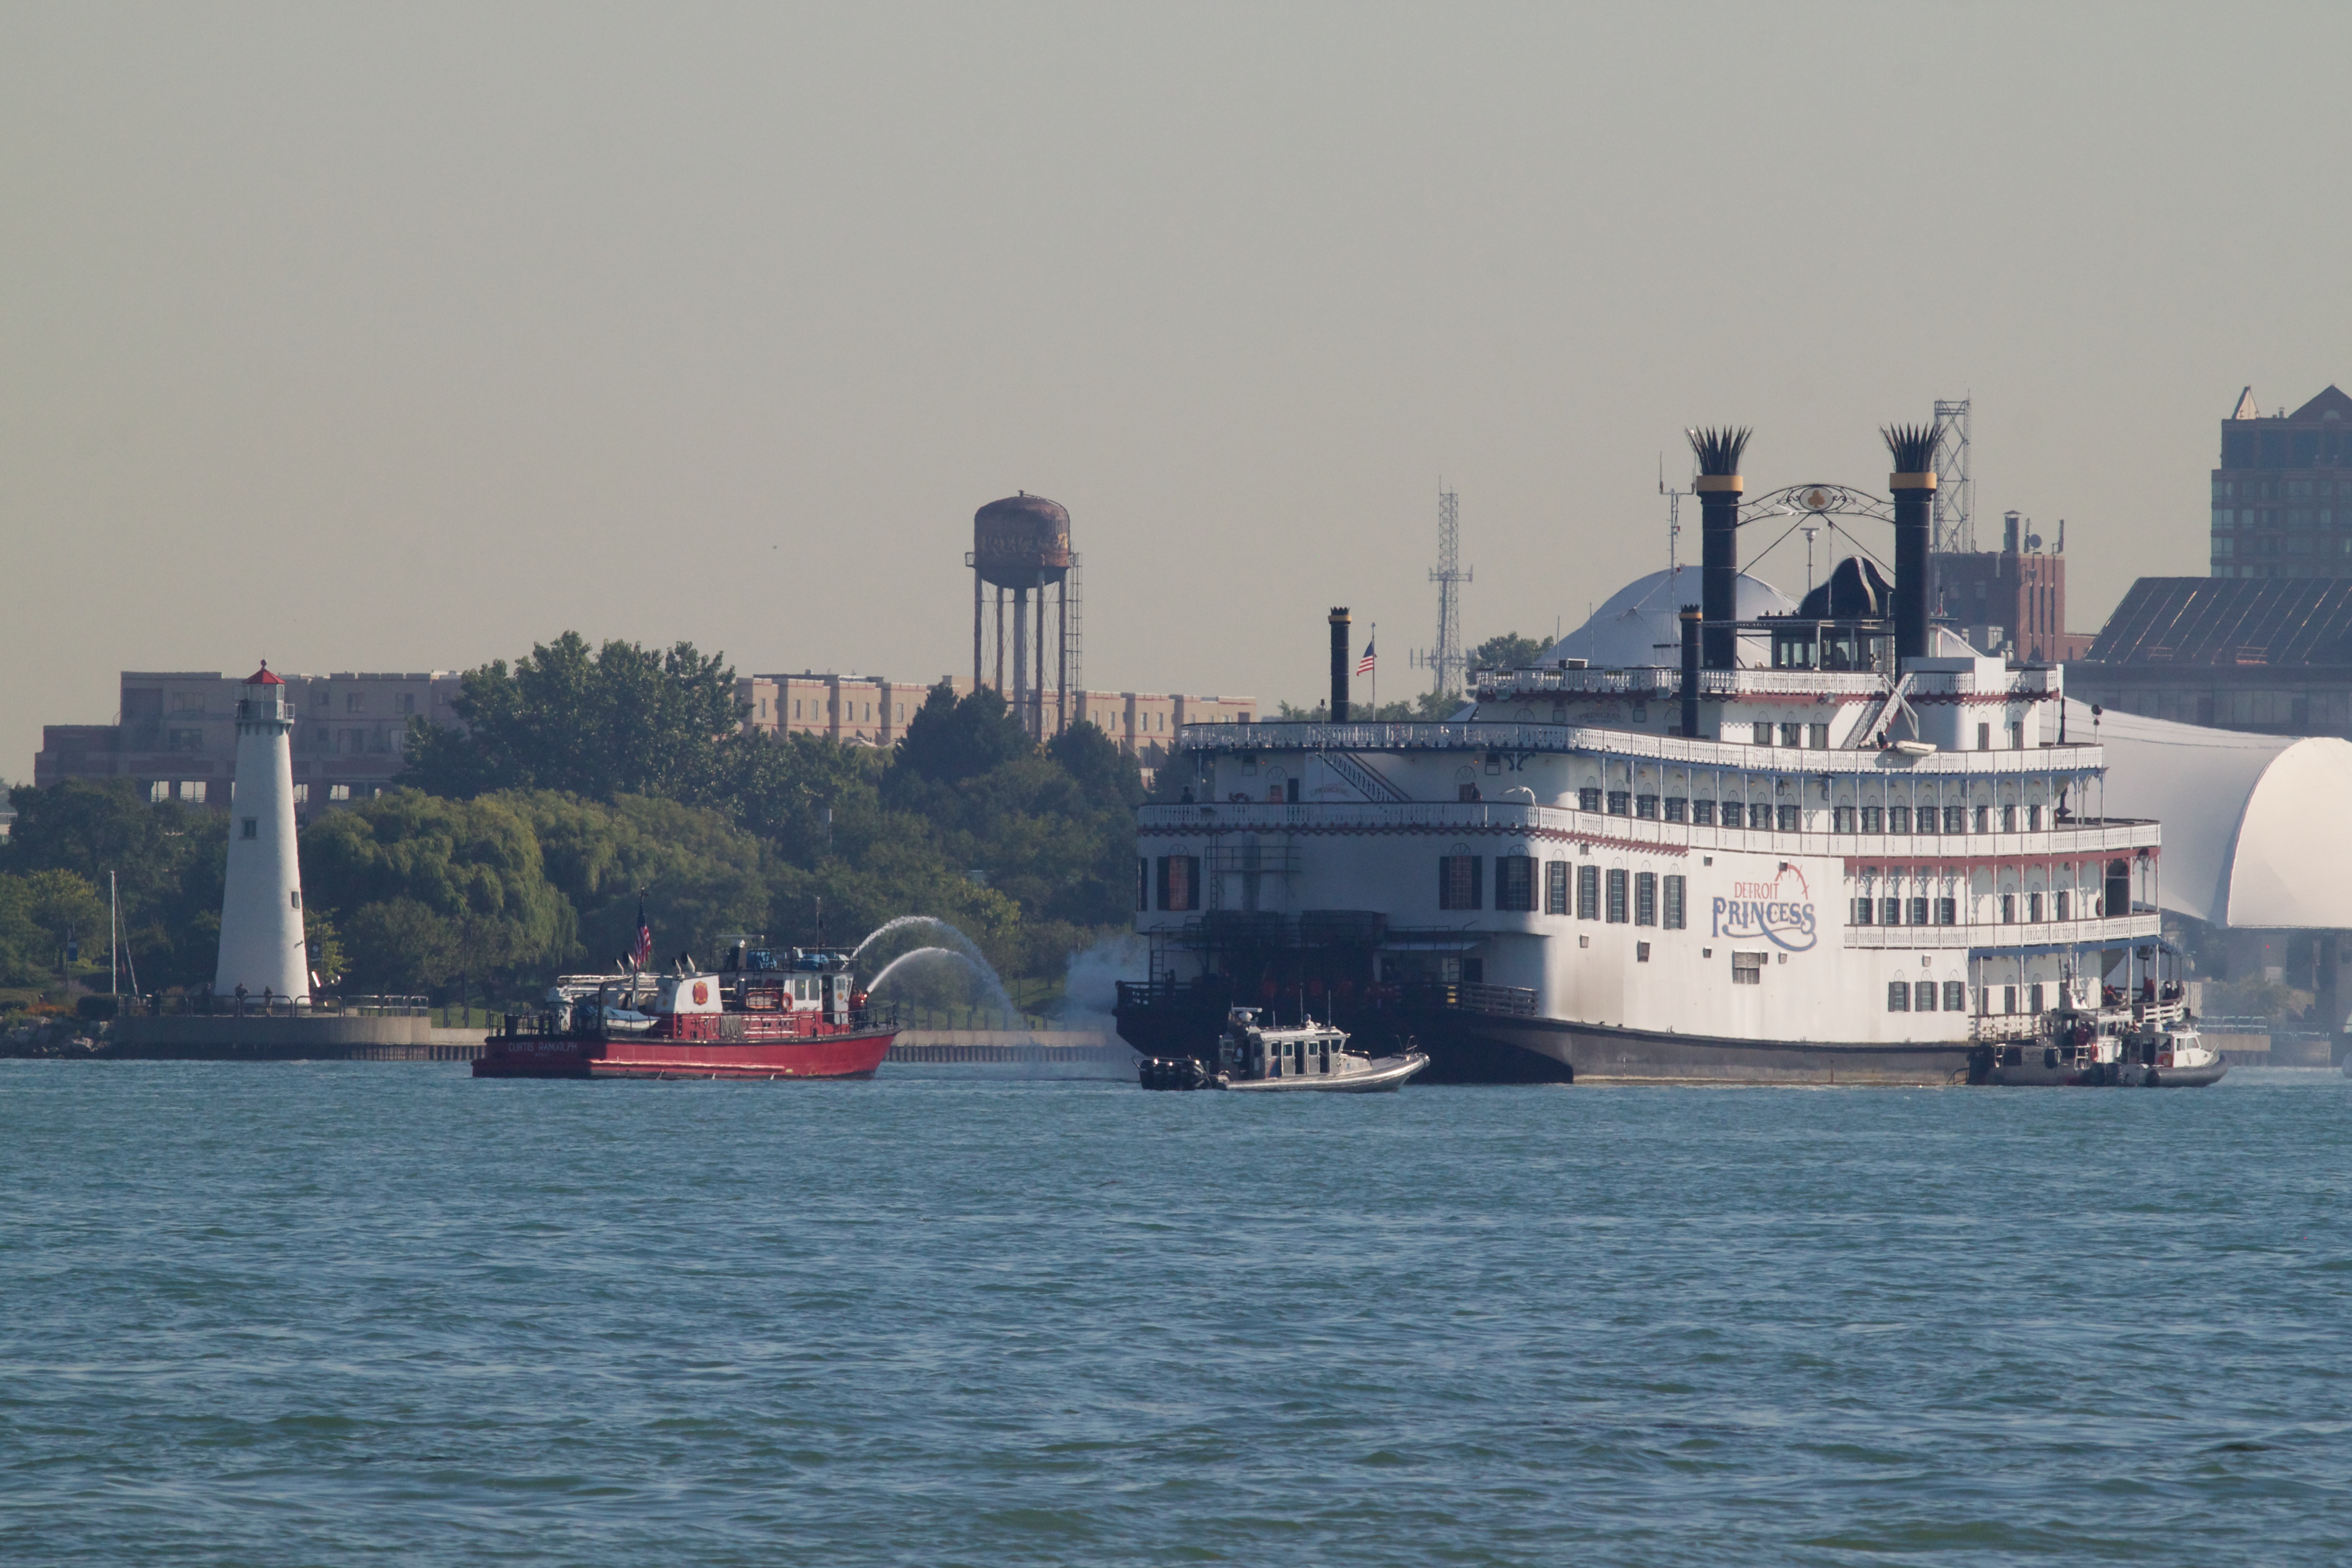
sea, coast, boat, ship, vehicle, bay, harbor, cargo ship, ferry, channel, tugboat, watercraft, odyssey, passenger ship, freight transport, ocean liner, tank ship